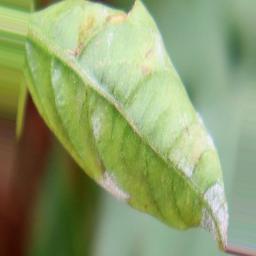
Label: powdery mildew